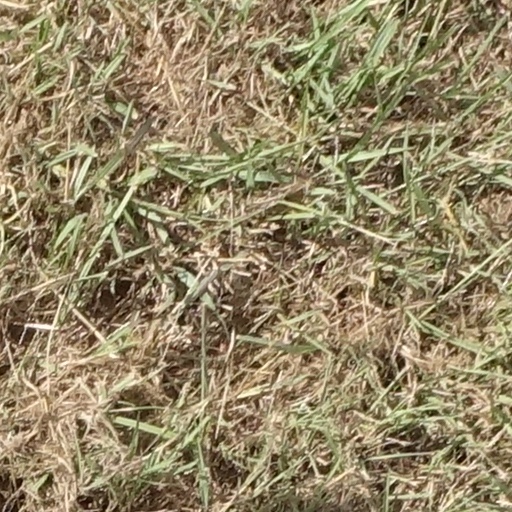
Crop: sorghum